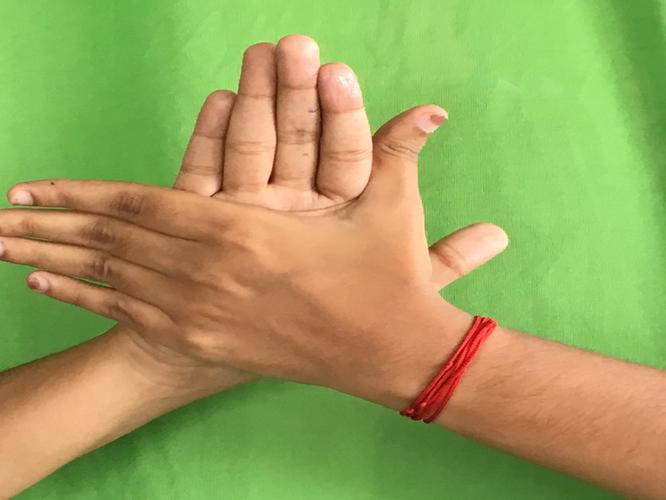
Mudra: Chakra
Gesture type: double_hand